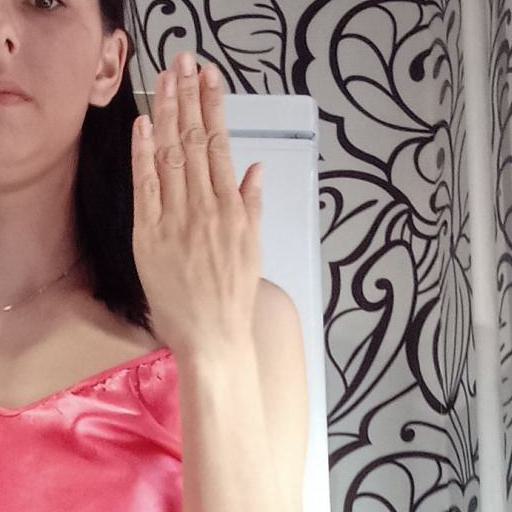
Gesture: stop_inverted